Eleanor Sokoloff

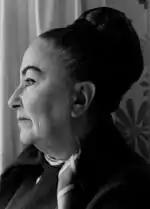
Sokoloff in 2015

Eleanor Sokoloff (née Blum; June 16, 1914July 12, 2020) was an American pianist and academic who formed a piano duo with her husband, Vladimir Sokoloff. She taught piano on the faculty of the Curtis Institute of Music from 1936 until her death in 2020.